Písek

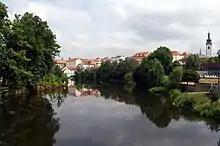
Otava river in Písek

The predecessor of the town was a settlement of the area where gold was panned, which later became a market village with the royal court. In 1254, King Ottokar II founded a royal town here. During his reign, the town grew and its importance increased. A castle was built above the ford across the Otava river, a monastery was founded, and Písek Stone Bridge was built. Also, at the end of the 13th century, the mint was founded, later moved to Kutná Hora.